Peter Schyrba

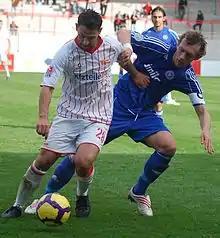

Peter Schyrba (born October 17, 1980) is a German footballer who played in the 2. Bundesliga for MSV Duisburg and Hansa Rostock.